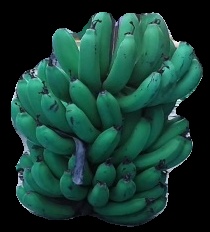
Variety: pachbale
Grade: grade2